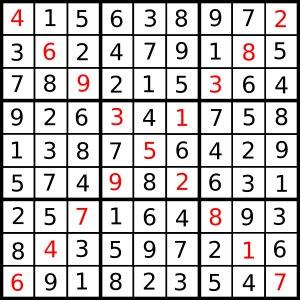
Le sudoku, est un jeu en forme de grille défini en 1979 par l’Américain Howard Garns, mais inspiré du carré latin, ainsi que du problème des 36 officiers du mathématicien suisse Leonhard Euler.